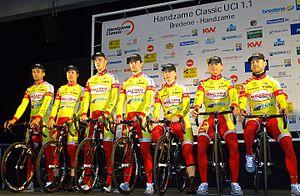
Reportage réalisé le vendredi 20 mars à l'occasion du départ de la Handzame Classic 2015 à Bredene, Belgique.